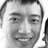
Emotion: happy